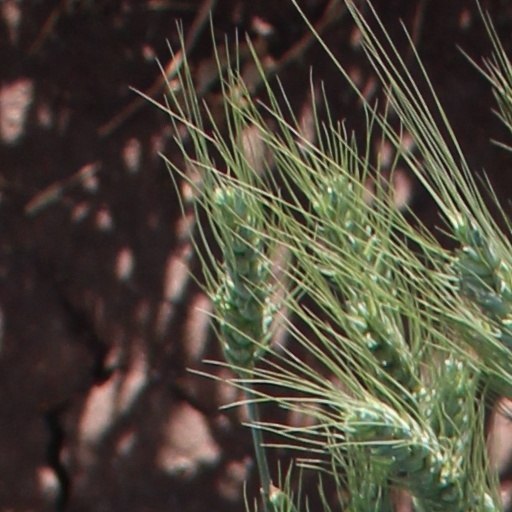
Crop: wheat